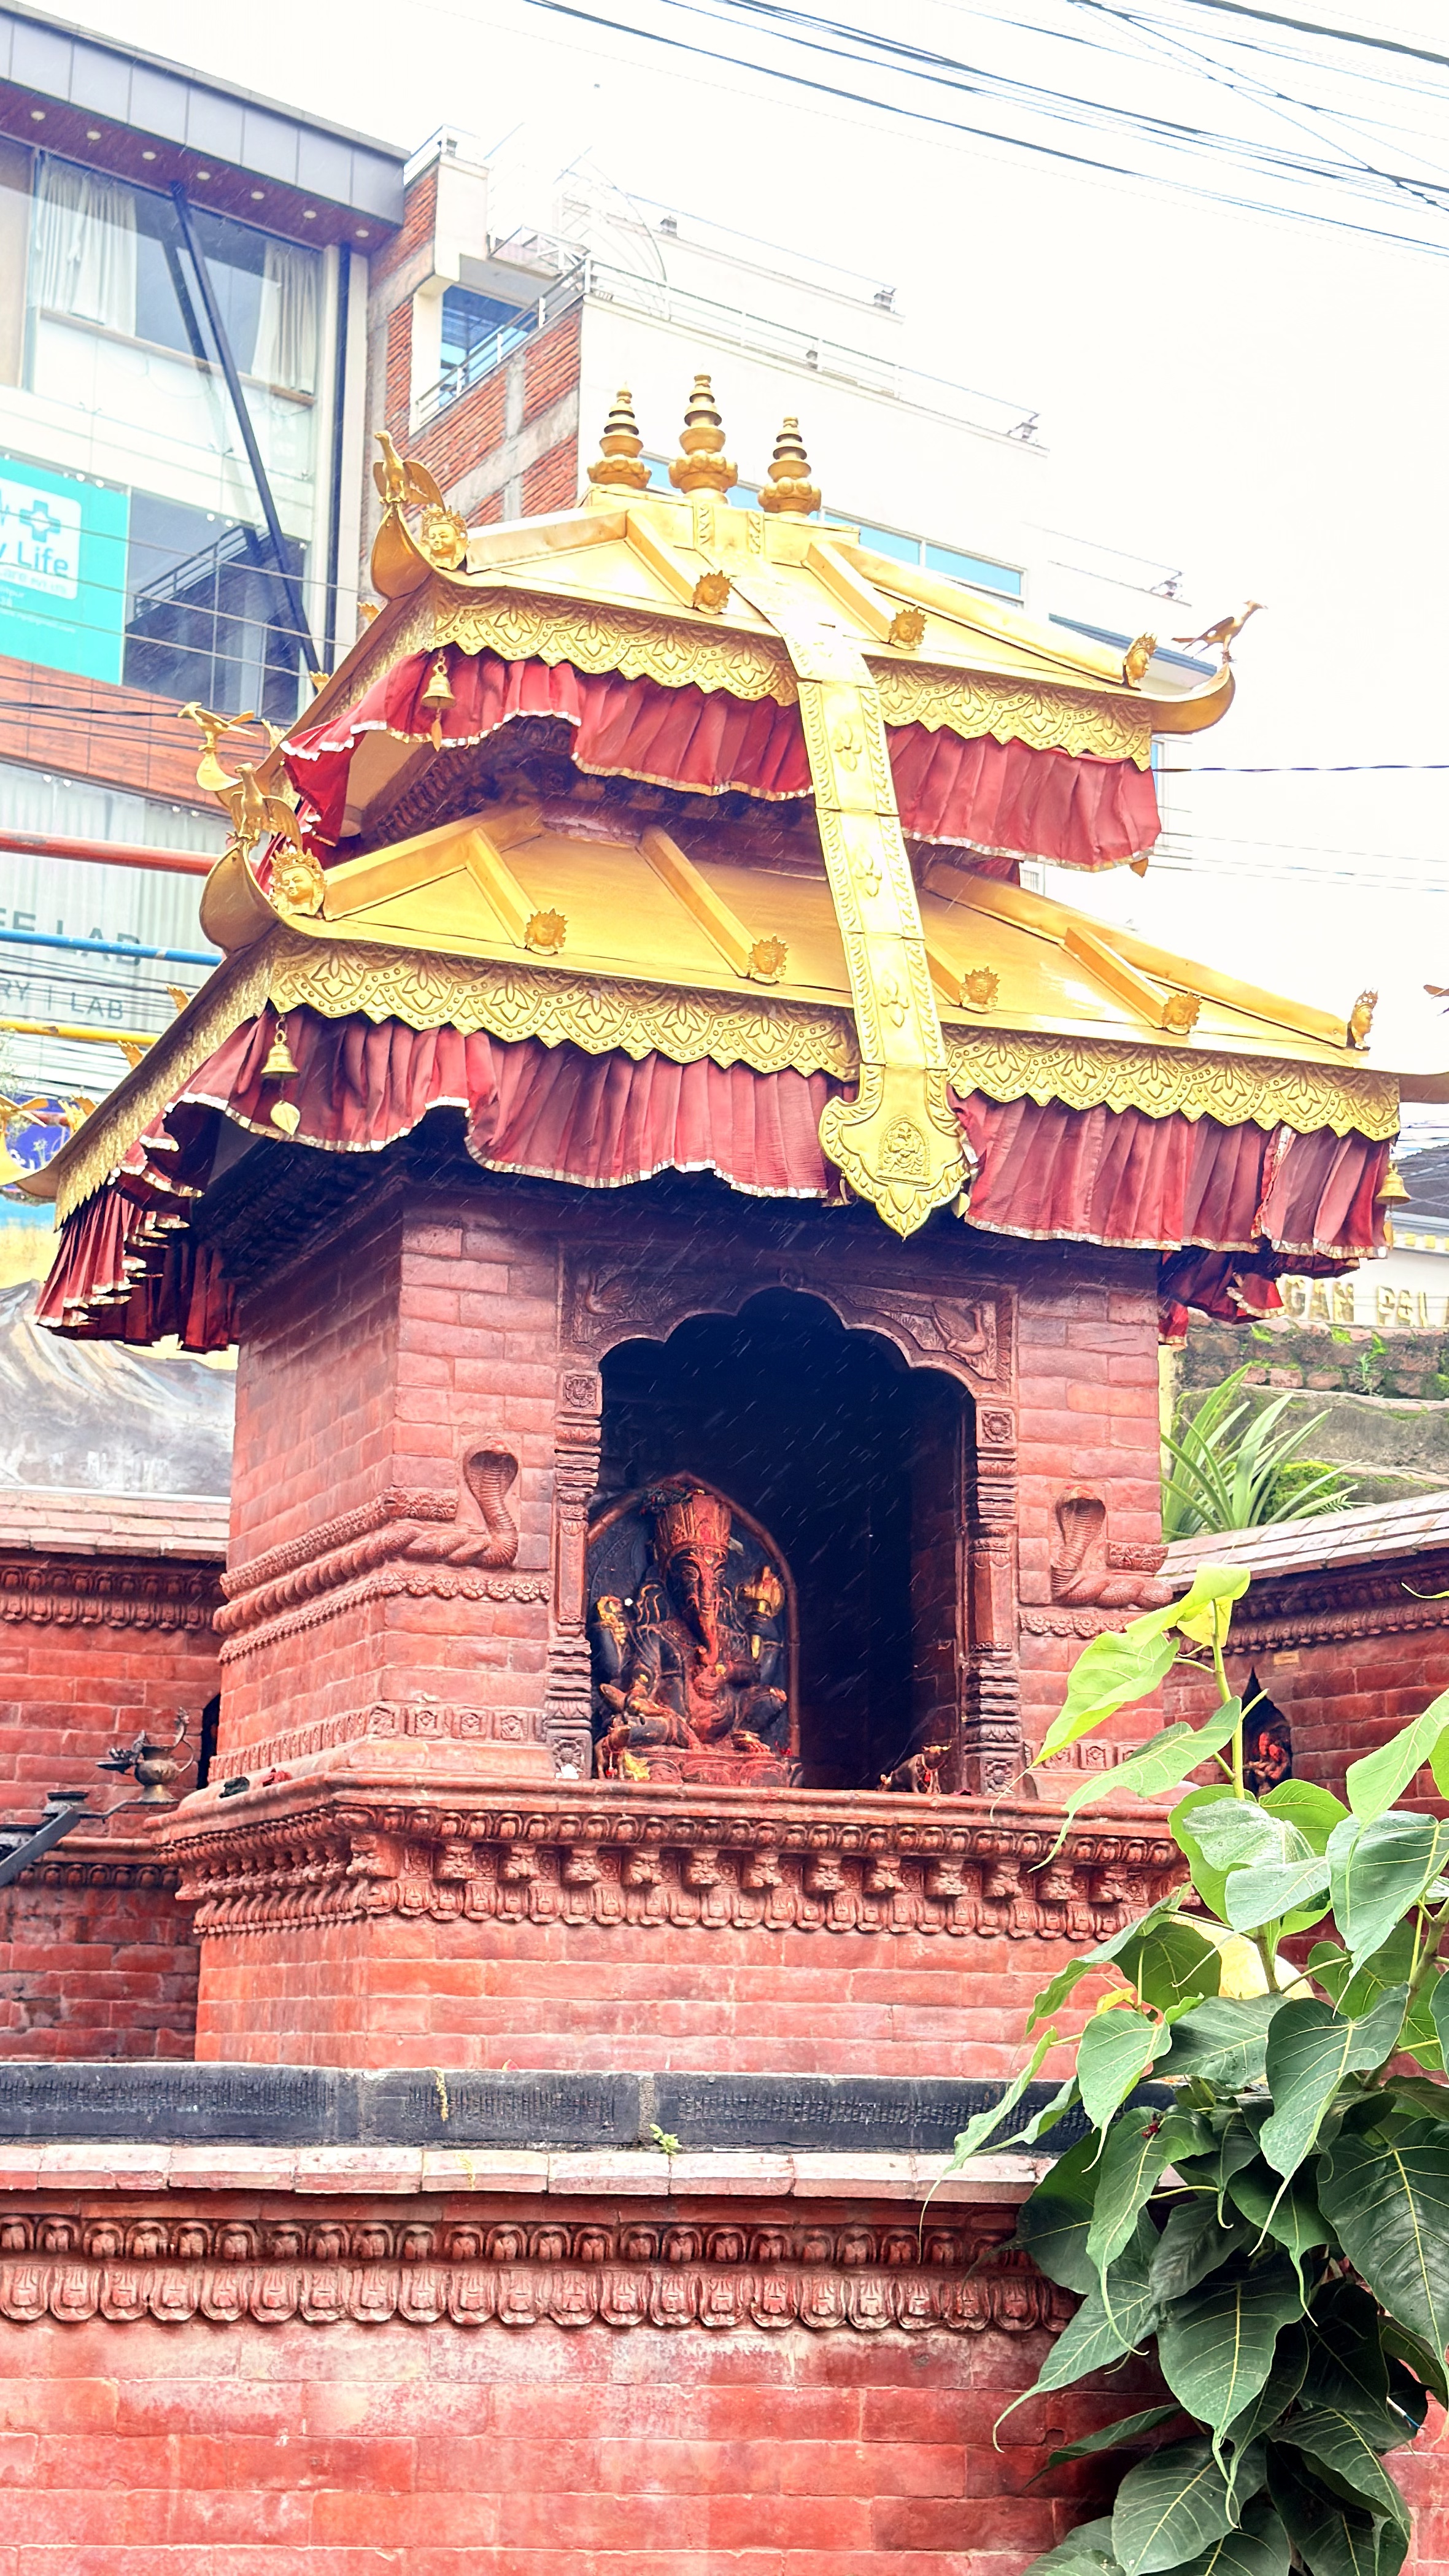
Heritage site: Karyabinayak_Temple